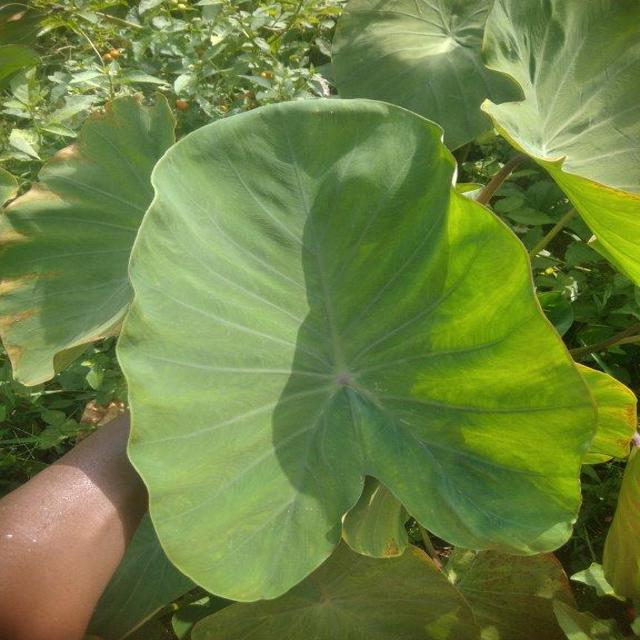
Label: Healthy